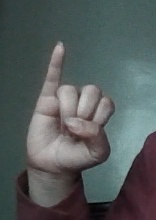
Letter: meem